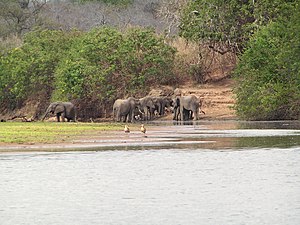
Selous vildtreservat
Elefanter er almindelige i de skovklædte dele af reservatet
Selous vildtreservat i Tanzania er et af verdens største faunareservater, og er kendt for sit fantastiske dyreliv. Selous omfatter et areal på 54.600 km², et areal der er større end Danmark. Der er et bredt spekter af naturtyper – især græsletter i nord og tæt skov i syd. Det meste af området fremstår næsten upåvirket af menneskelig aktivitet. Reservatet rummer de fleste større pattedyr, blandt andet elefanter, sort næsehorn, zebra, flodheste og leoparder. Der er omkring 30.000 elefanter i området, en af verdens største populationer. Parken ligger mellem 80 moh. i nordøst og 1.300 moh. ved Mbarikabjergene i syd.